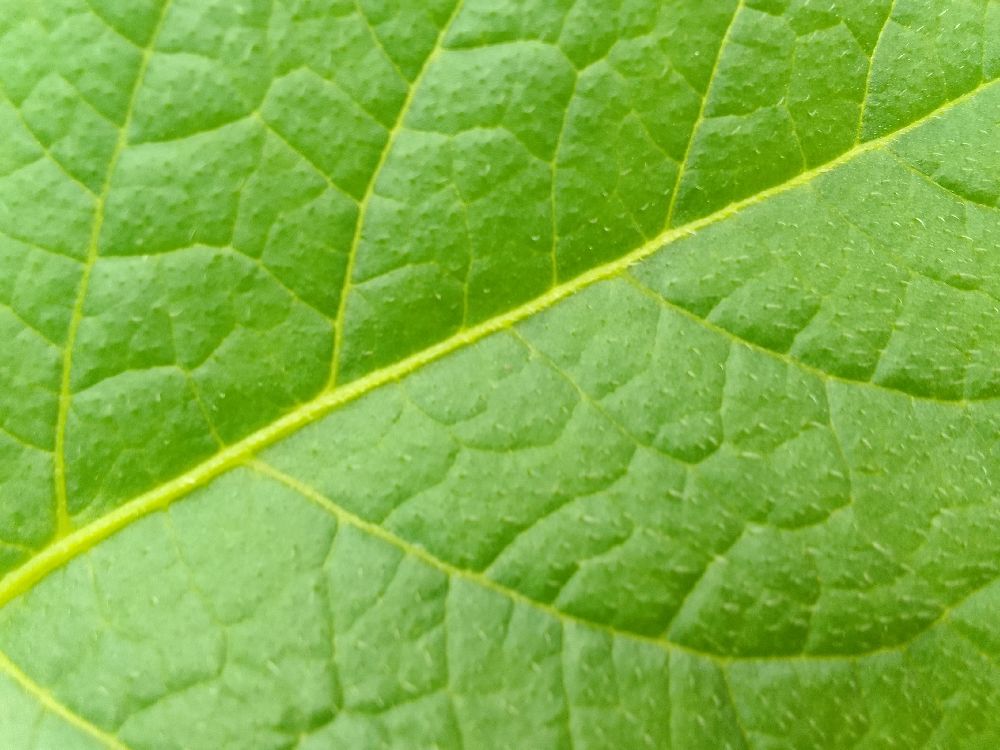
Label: Healthy